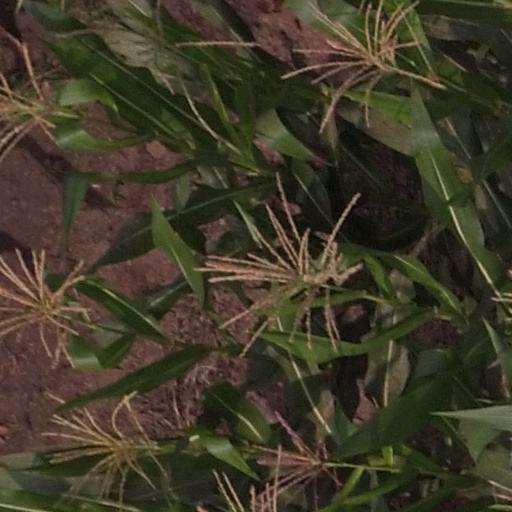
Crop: maize; corn